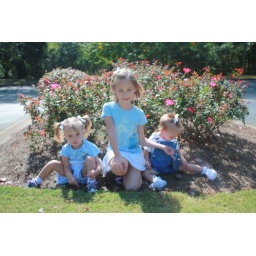
cute girls in blue! :)